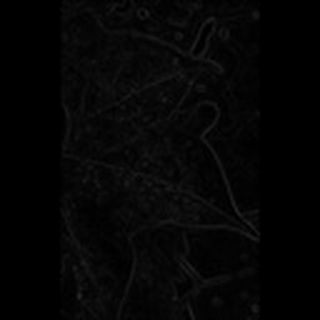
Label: cotton_aphids